Brigit Forsyth

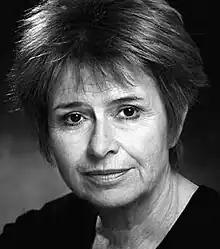

Brigit Dorothea Mills (28 July 1940 – 1 December 2023), better known by her stage name Brigit Forsyth, was a British actress from Malton, England, best known for her roles as Thelma Ferris in the BBC sitcom "Whatever Happened to the Likely Lads?" and Helen Yeldham in the ITV drama" Boon". From 2013 to 2019, Forsyth appeared in the BBC sitcom "Still Open All Hours".